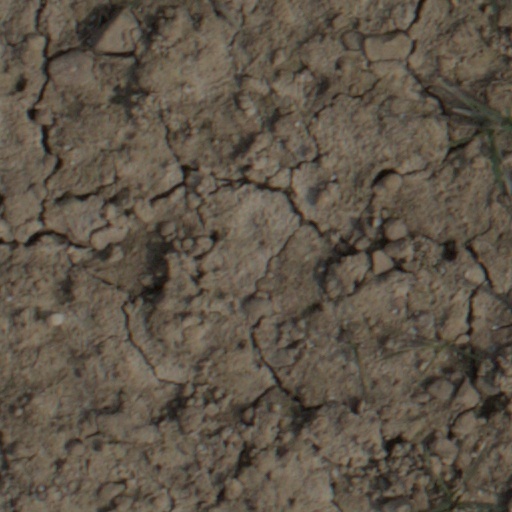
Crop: wheat